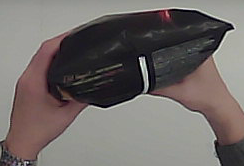
Product: lays_chill